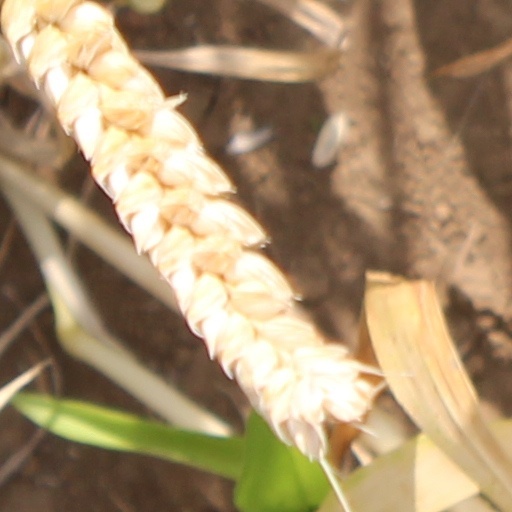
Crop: wheat